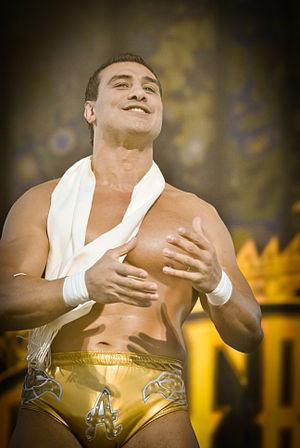
L'édition 2011 du Royal Rumble est la vingt-quatrième édition du Royal Rumble, une manifestation annuelle de catch télédiffusée et visible uniquement en paiement à la séance. L'événement, produit par la World Wrestling Entertainment, est le premier pay-per-view de l'année pour la fédération. Il s'est déroulé le 30 janvier 2011 au TD Garden de la ville de Boston, aux États-Unis.
José Alberto Rodríguez Chucuan est un catcheur et un pratiquant d'arts martiaux mixtes mexicain. Il travaille actuellement dans diverses fédérations sous le nom d'Alberto El Patrón ou Alberto Del Rio.